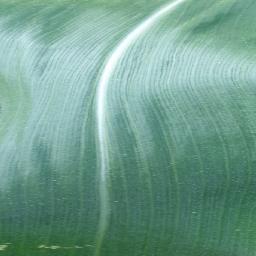
Label: Corn___healthy